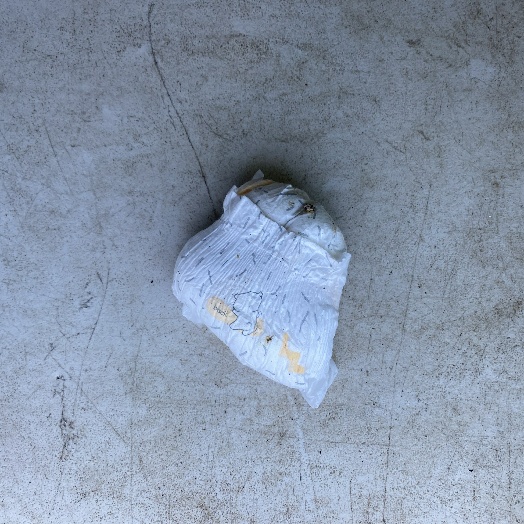
Label: Miscellaneous Trash